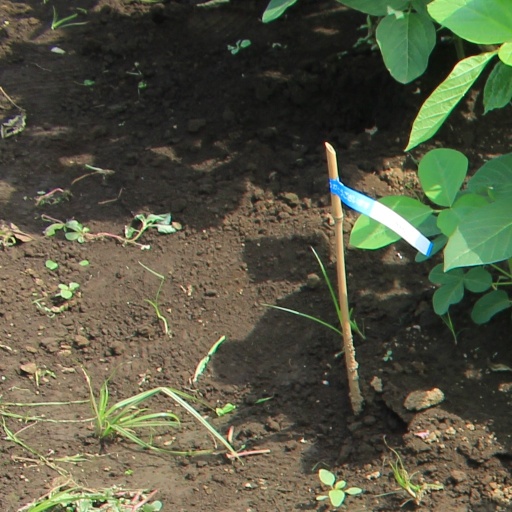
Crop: soybean